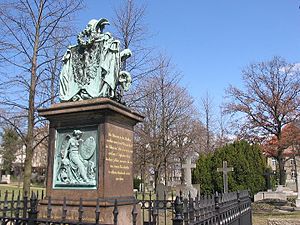
Hans Karl von Winterfeldt / Liv
Winterfeldts grav på Invalidenfriedhof i Berlin.
Hans Karl von Winterfeldt var en prøjsisk general, arveherre til flere godser og nær ven af kong Fredrik den Store.